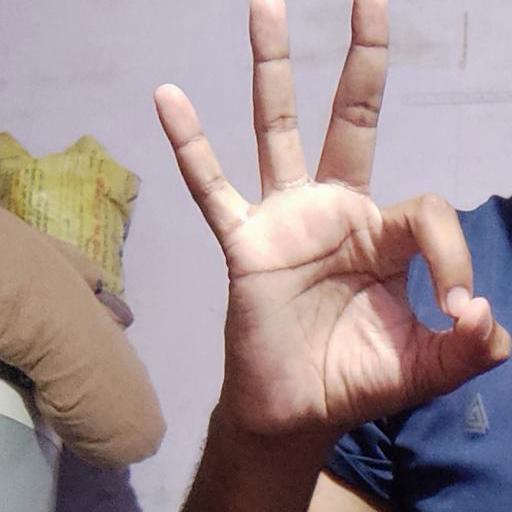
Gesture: ok